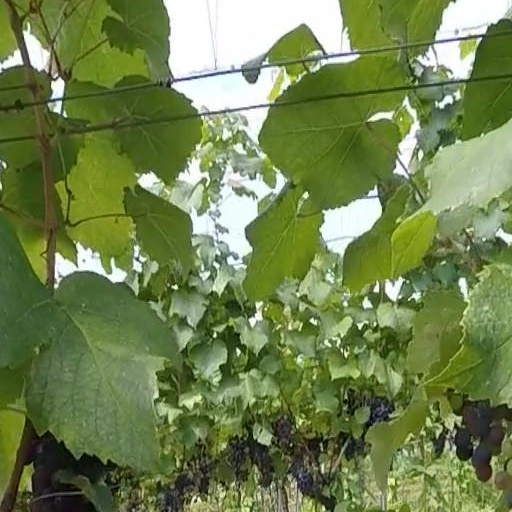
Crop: grape